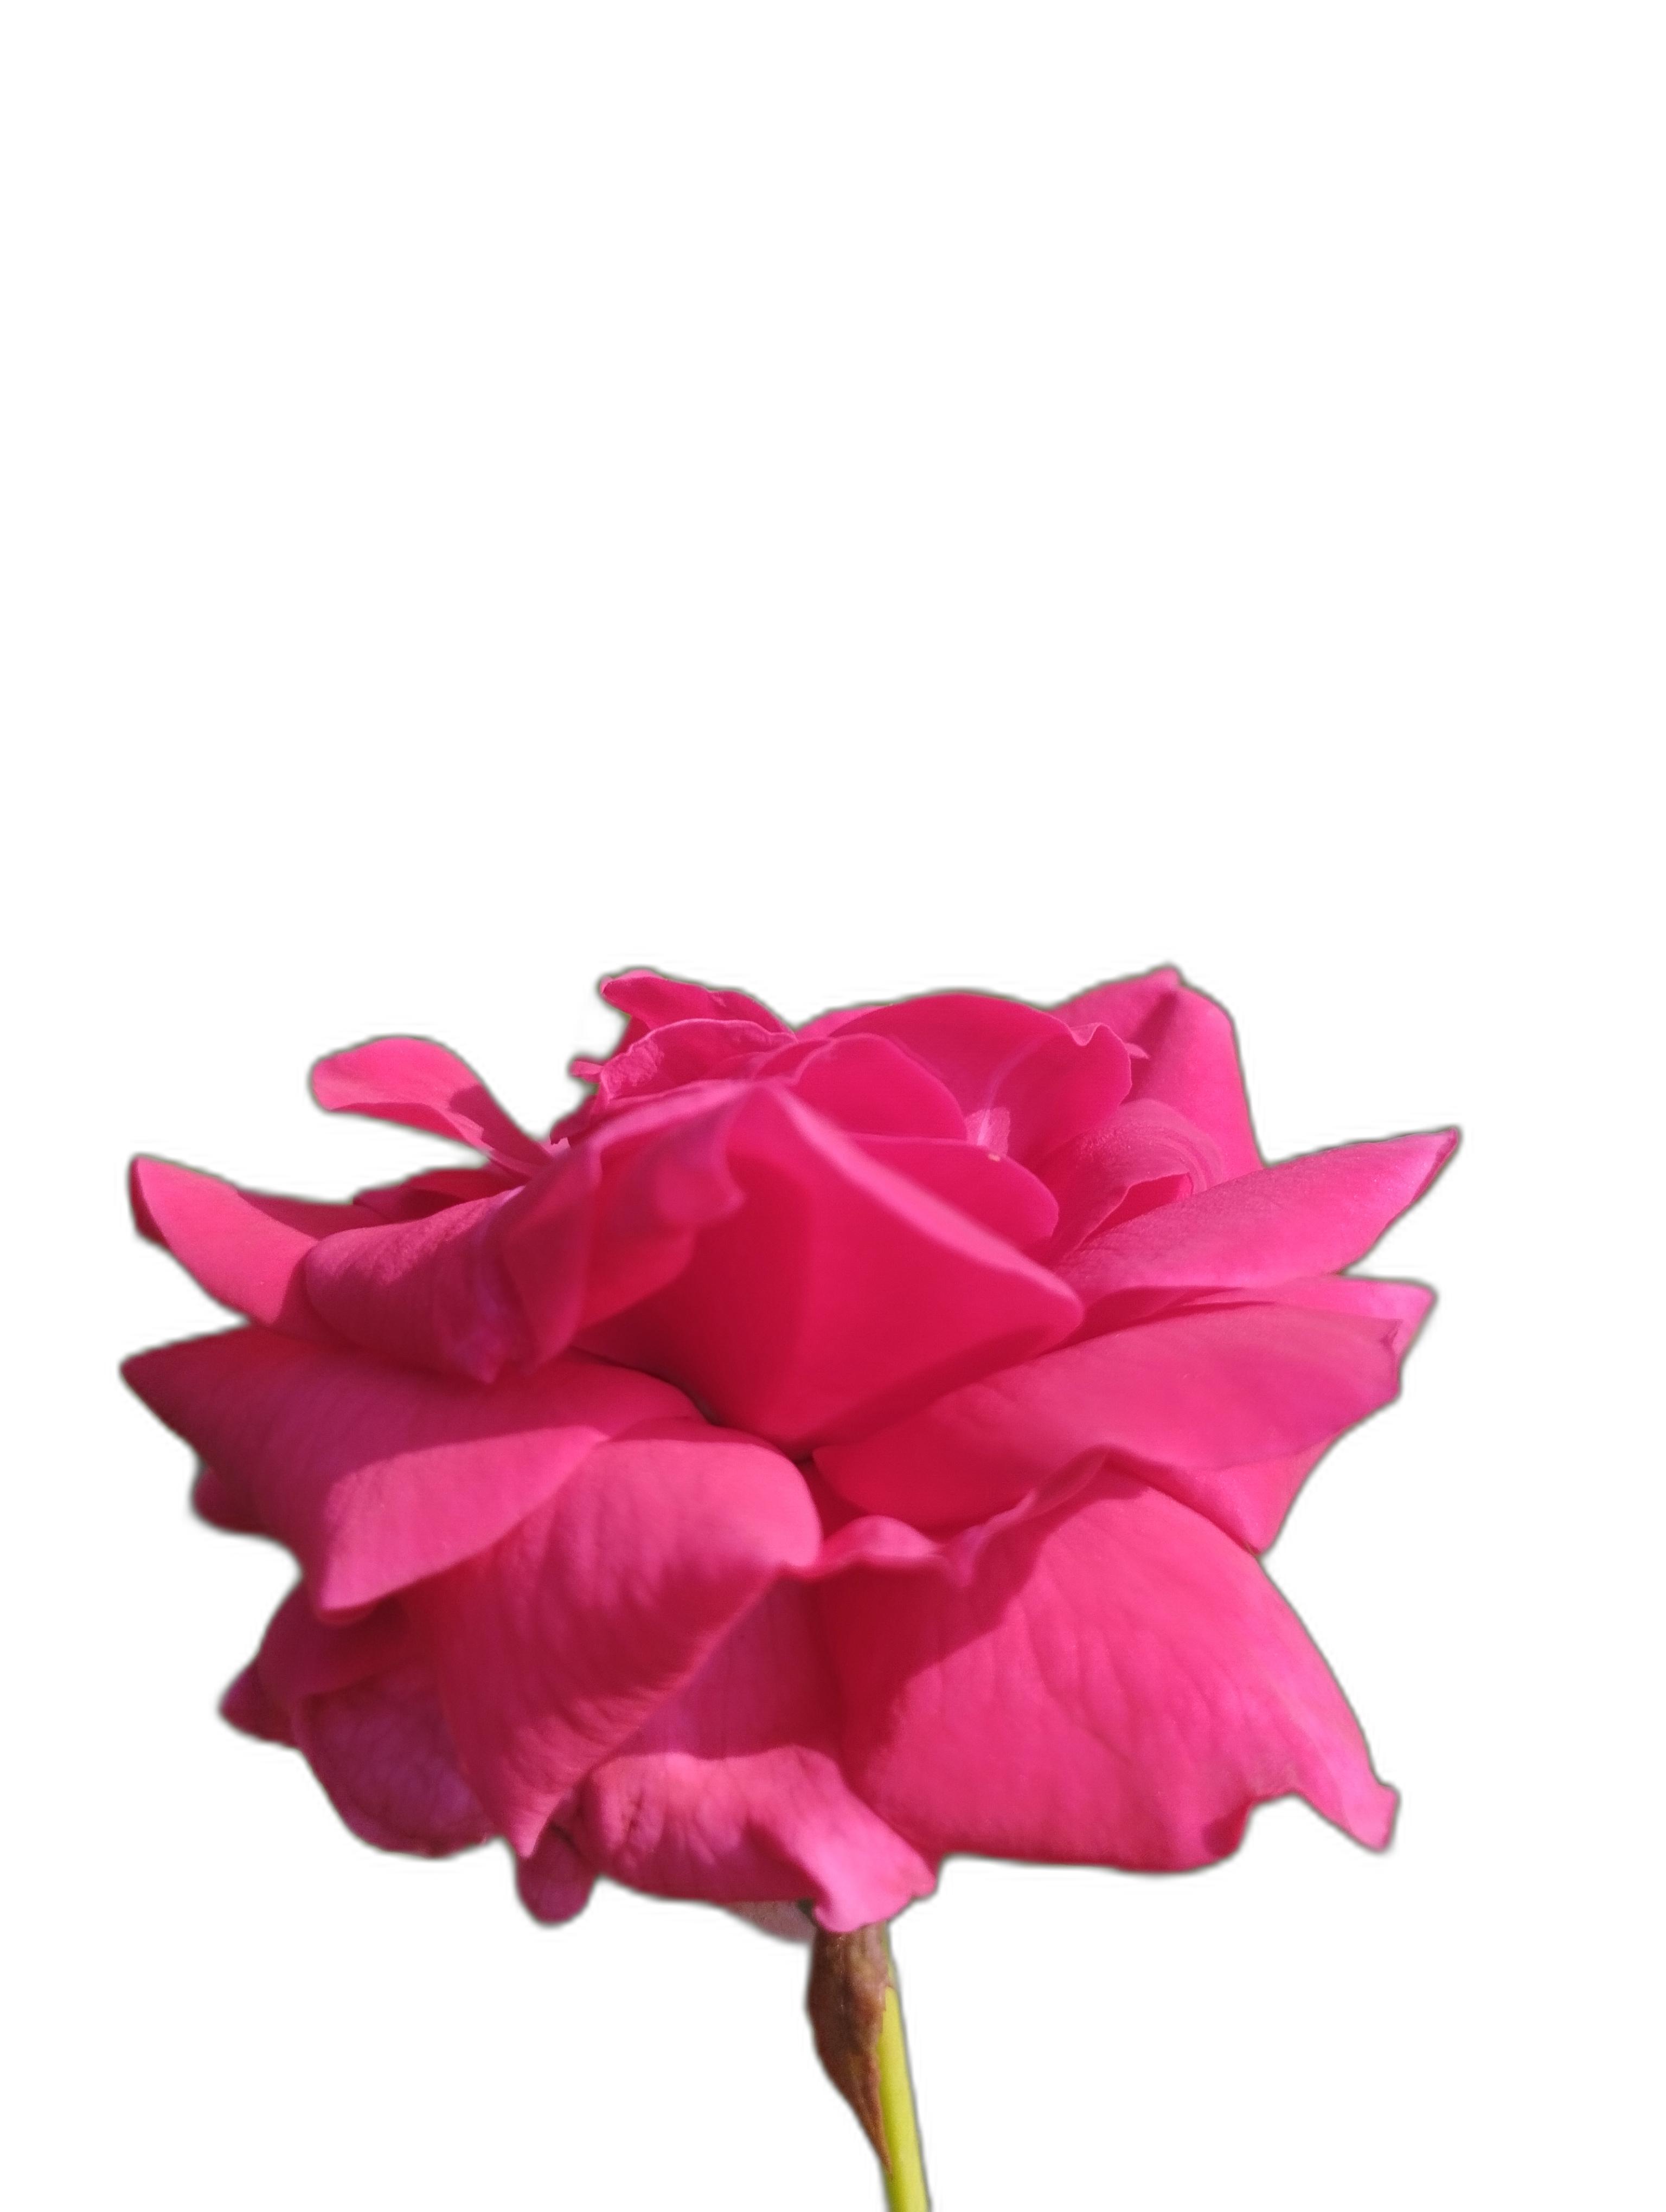
Label: Rose